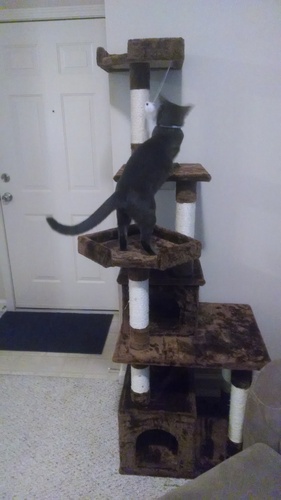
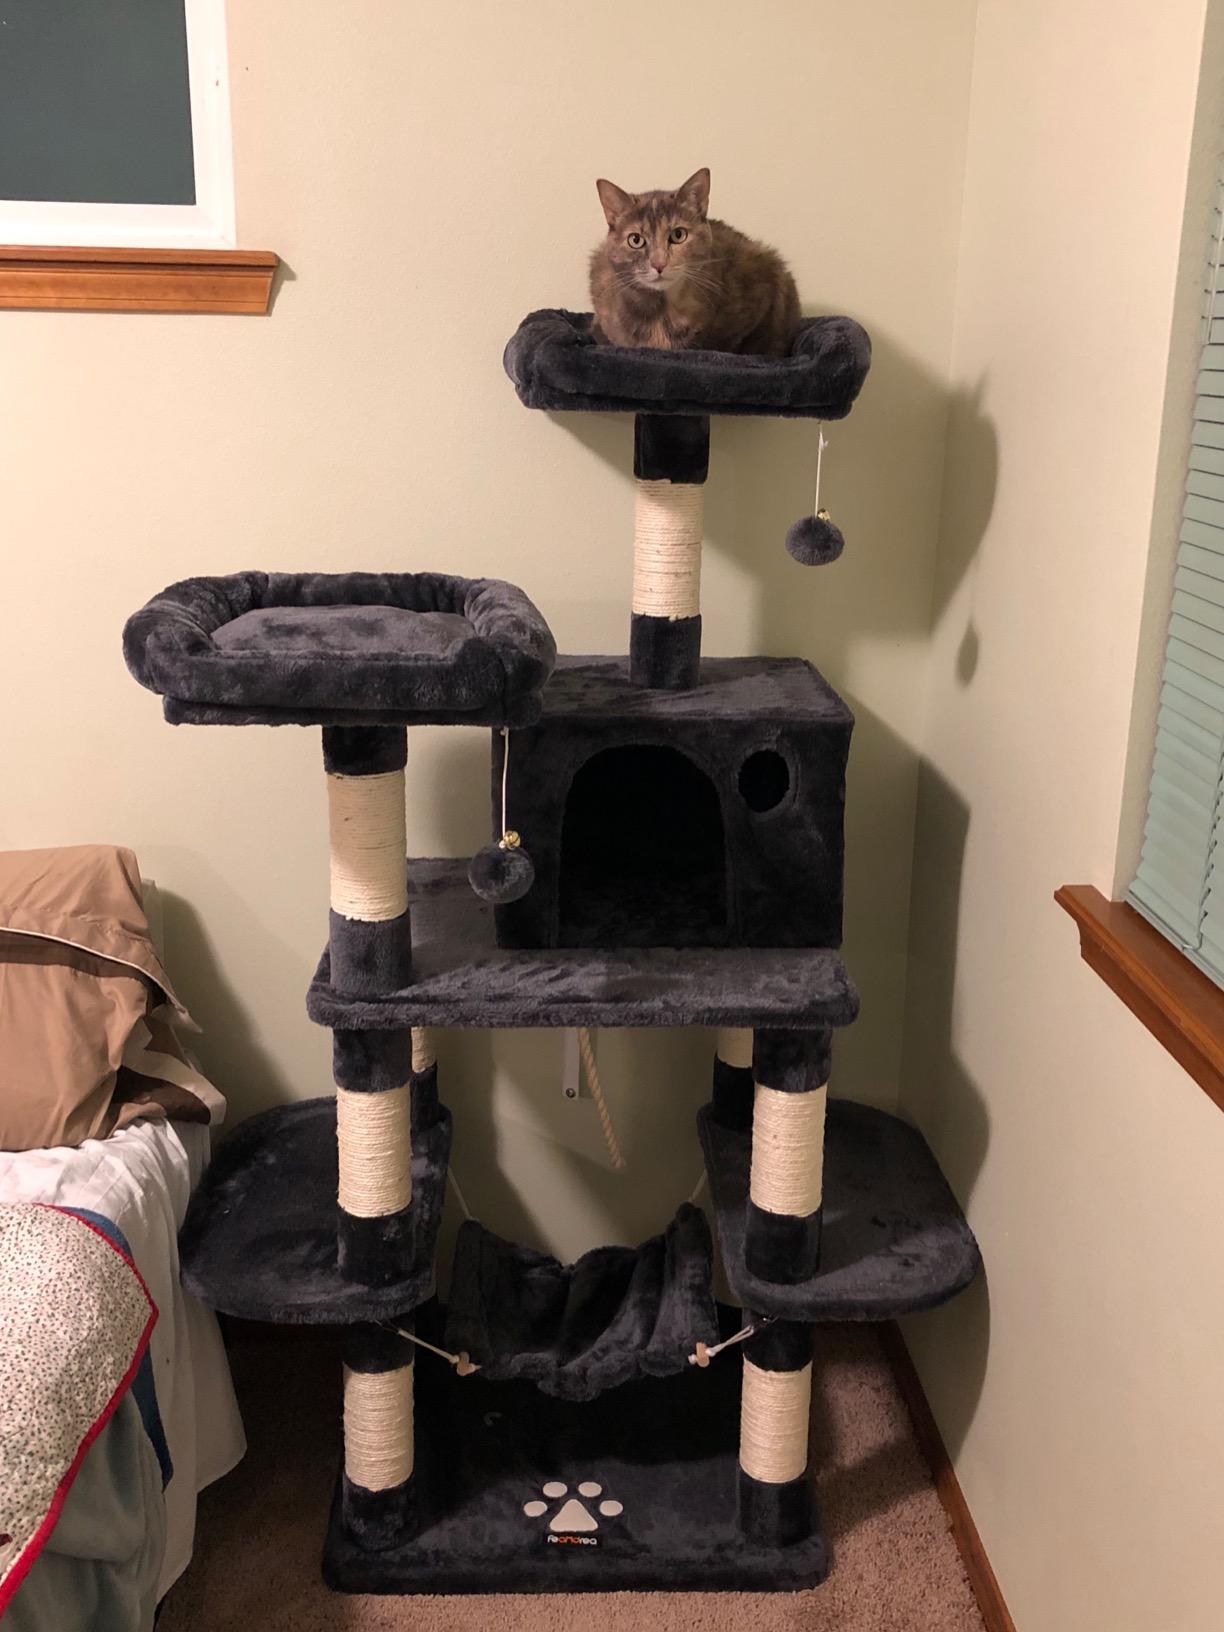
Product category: items_cat tree
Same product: no